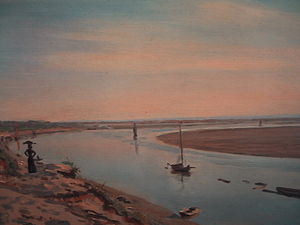
Laurits Tuxen / Biografi fra DBL
Billede fra Tuxens periode i Nymindegab, 1879
Laurits Regner Tuxen var en dansk maler, billedhugger og professor ved Kunstakademiet.